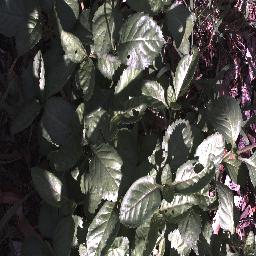
Label: snake_weed